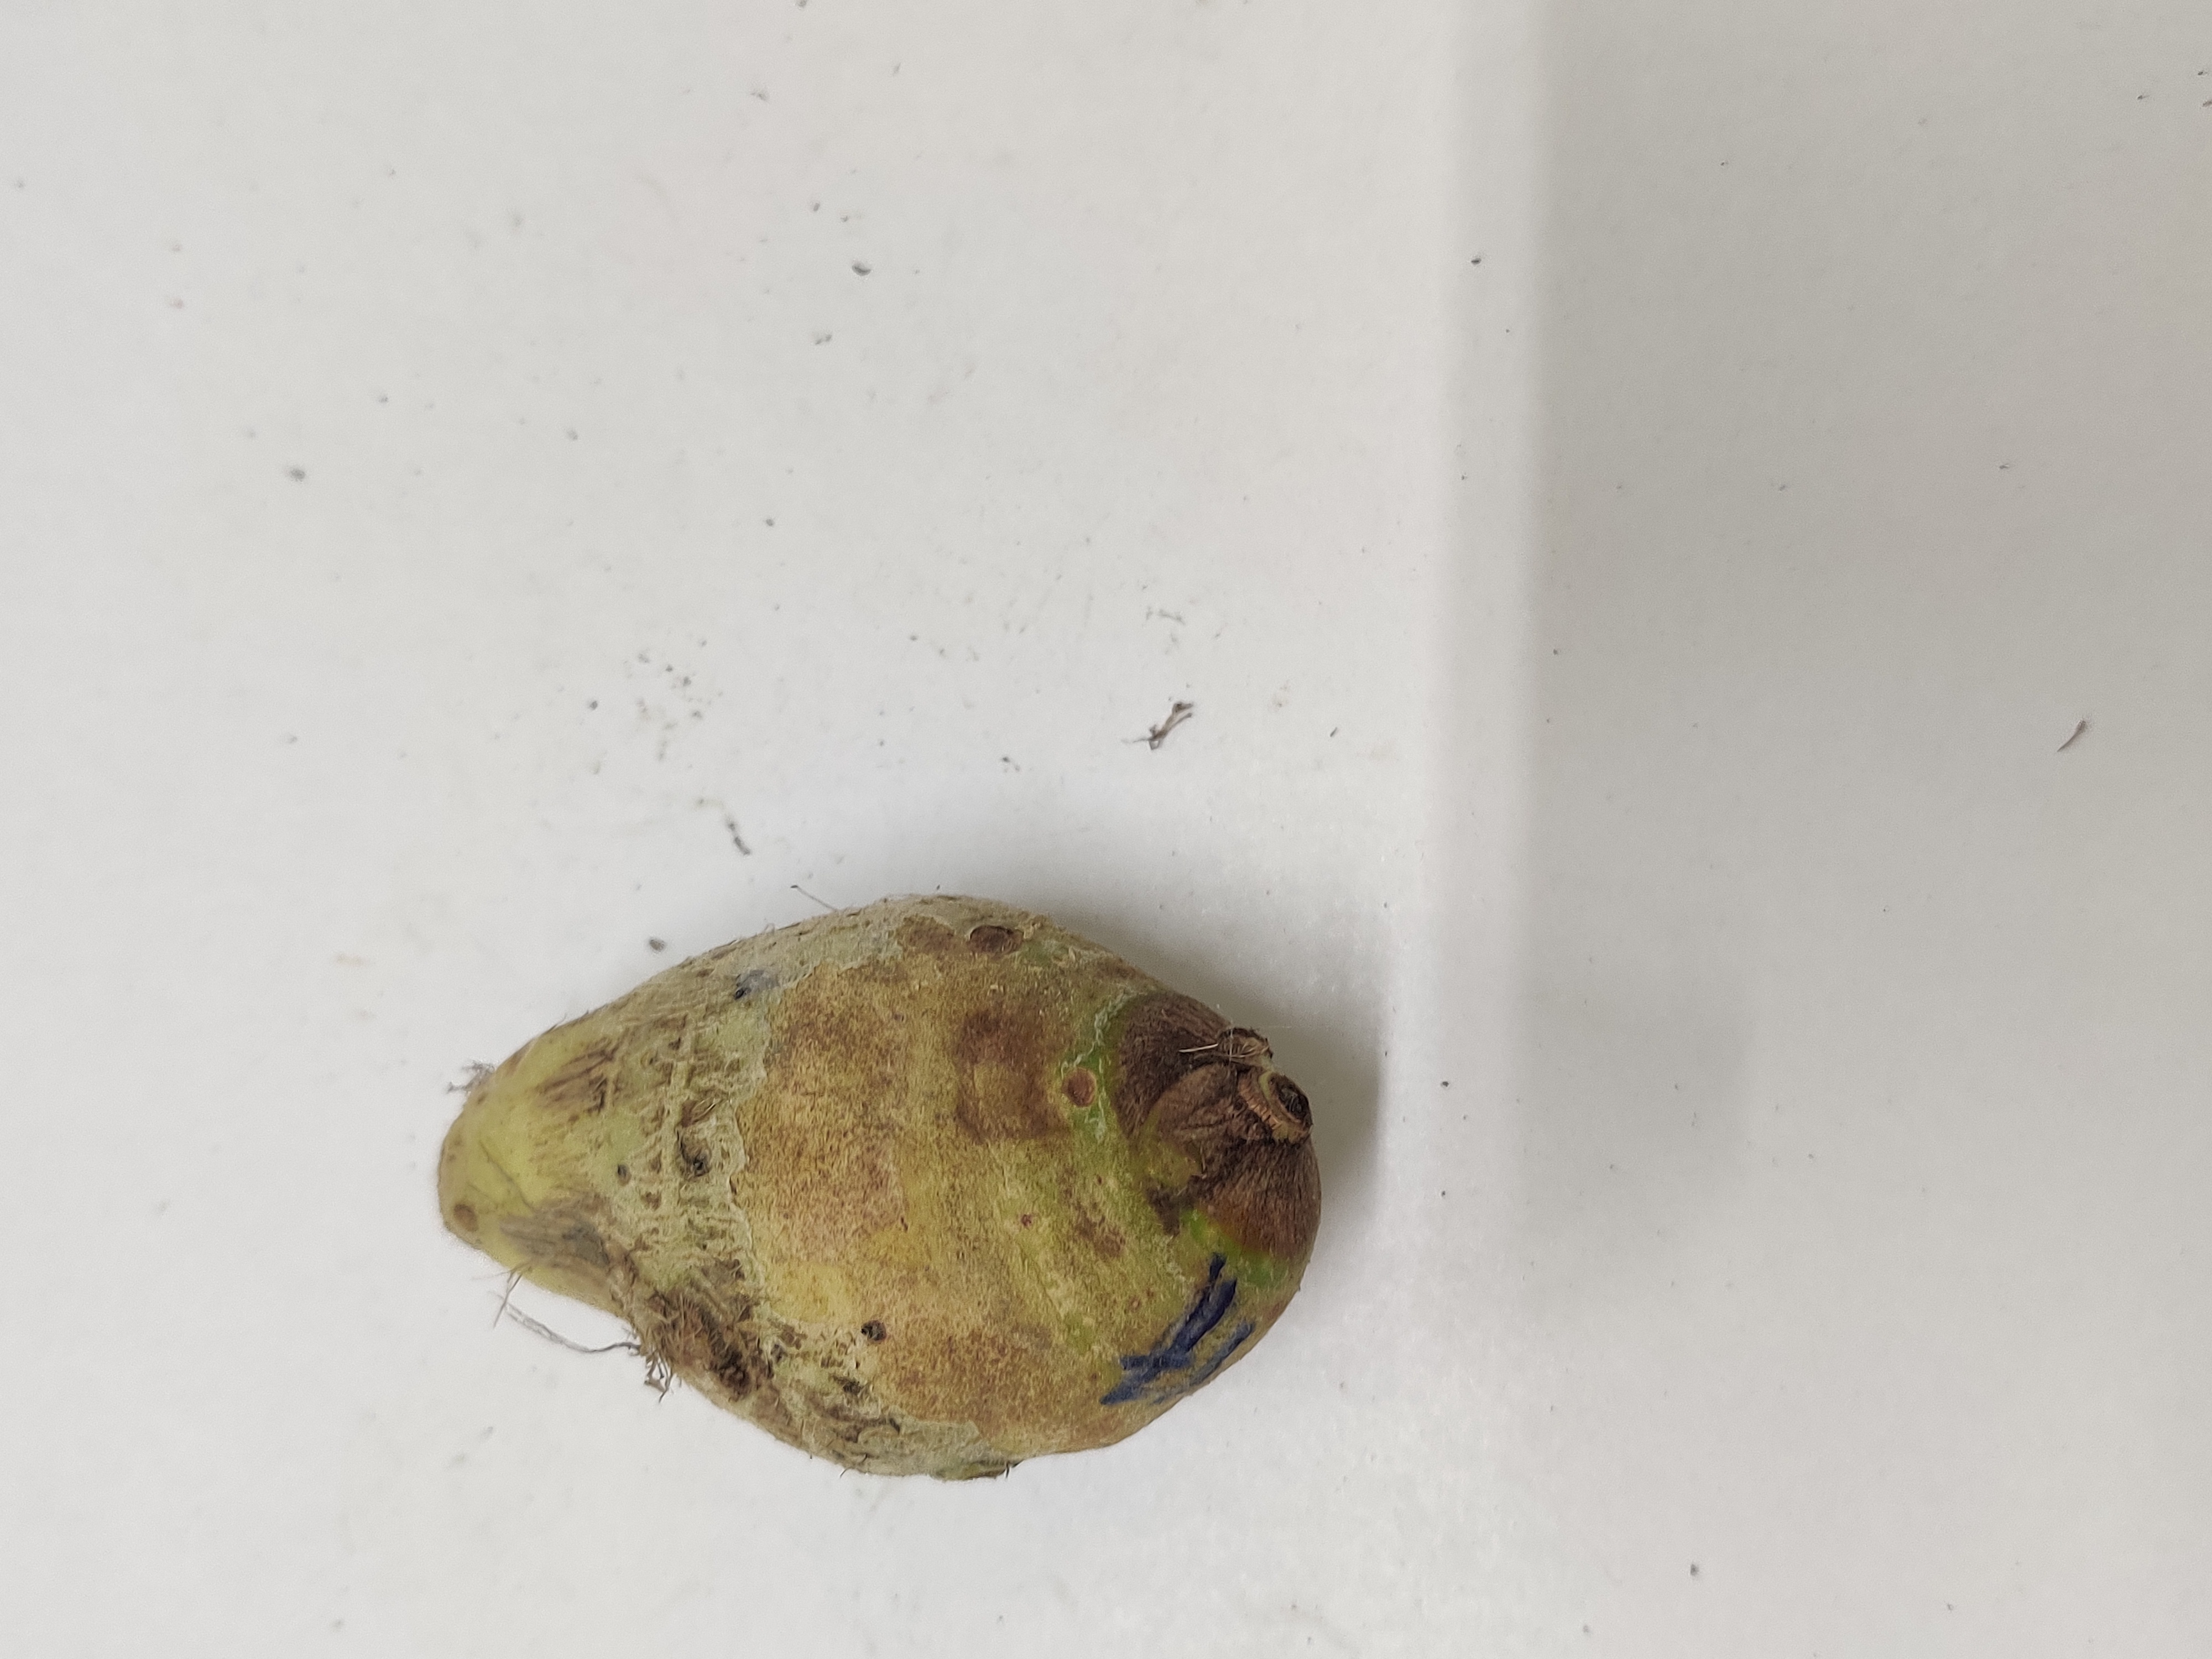
Crop: Taro root
Condition: Severely Damaged